International relations of Scotland

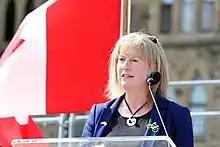
Minister for Commonwealth Games and Sport, Shona Robison, at the Parliament of Canada, 2014

Sturgeon joined other leaders in condemning the actions of Vladimir Putin in the wake of Russia's invasion of Ukraine. In response to the crisis, Sturgeon committed £4 million foreign aid to support Ukrainians. In August 2023, first minister Yousaf attended a wreath laying ceremony in Edinburgh to commemorate Ukraine's independence day. During the event, Yousaf reaffirmed Scotland's support towards Ukraine and stated that Scotland "stands in absolute solidarity with Ukraine". He also highlighted that Scotland had welcomed more than 25,000 Ukrainian people since the Russian invasion in February 2022.